Doc Hastings

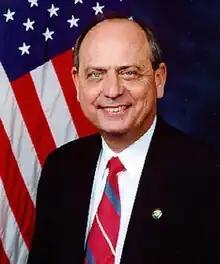
Earlier official photo of Hastings

He served on the House Tax Advisory Committee.